Pete Dunne

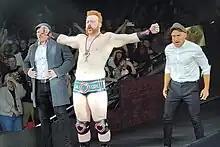
Butch (right) with his stablemate Sheamus (middle) and Ridge Holland (left)

At on 12 January 2019, the inaugural NXT UK TakeOver event, Dunne retained his title against Joe Coffey in the main event. Two weeks later, Dunne appeared as a surprise entrant in the Royal Rumble match at the namesake pay-per-view on 27 January, but was eliminated by Drew McIntyre. At on 5 April, Dunne lost the UK Championship to Walter, ending his record setting reign at 685 days. On 14 April episode of "NXT UK" (aired 22 May), Dunne lost his rematch against Walter for the United Kingdom Championship after interference by Fabian Aichner and Marcel Barthel, thus turning Walter heel. The following week, after Walter, Aichner, and Barthel named their group Imperium, Dunne joined the members of British Strong Style to brawl with Imperium in the ring.